2022 Deutsche Tourenwagen Masters

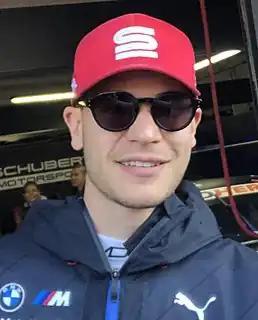
Sheldon van der Linde was the driver's champion, driving for Schubert Motorsport, who were the teams' champions

The 2022 Deutsche Tourenwagen Masters was the thirty-sixth season of the premier German motor racing championship and also the twenty-third season under the moniker of Deutsche Tourenwagen Masters since the series' resumption in 2000. It was the second season of the DTM to be run under Group GT3 regulations.